House of the Small Fountain

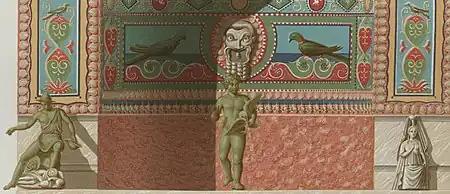
Fountain Sculptures by Giuseppe Abbate, G Frauenfelder, published by the Nicolini bros 1854

The seated fisherman with rod and basket was based on a Hellenistic original from the second half of the third century BCE and was one of many that have been found in Roman-era excavations dated up to late antiquity. Frolich and Stroka point to the shallow folds of the statuette's garment and its thick, turned up hem paralleling a statue of Augustus from Corinth dated to the late Augustan-Tiberian period as key to dating this statue as well.